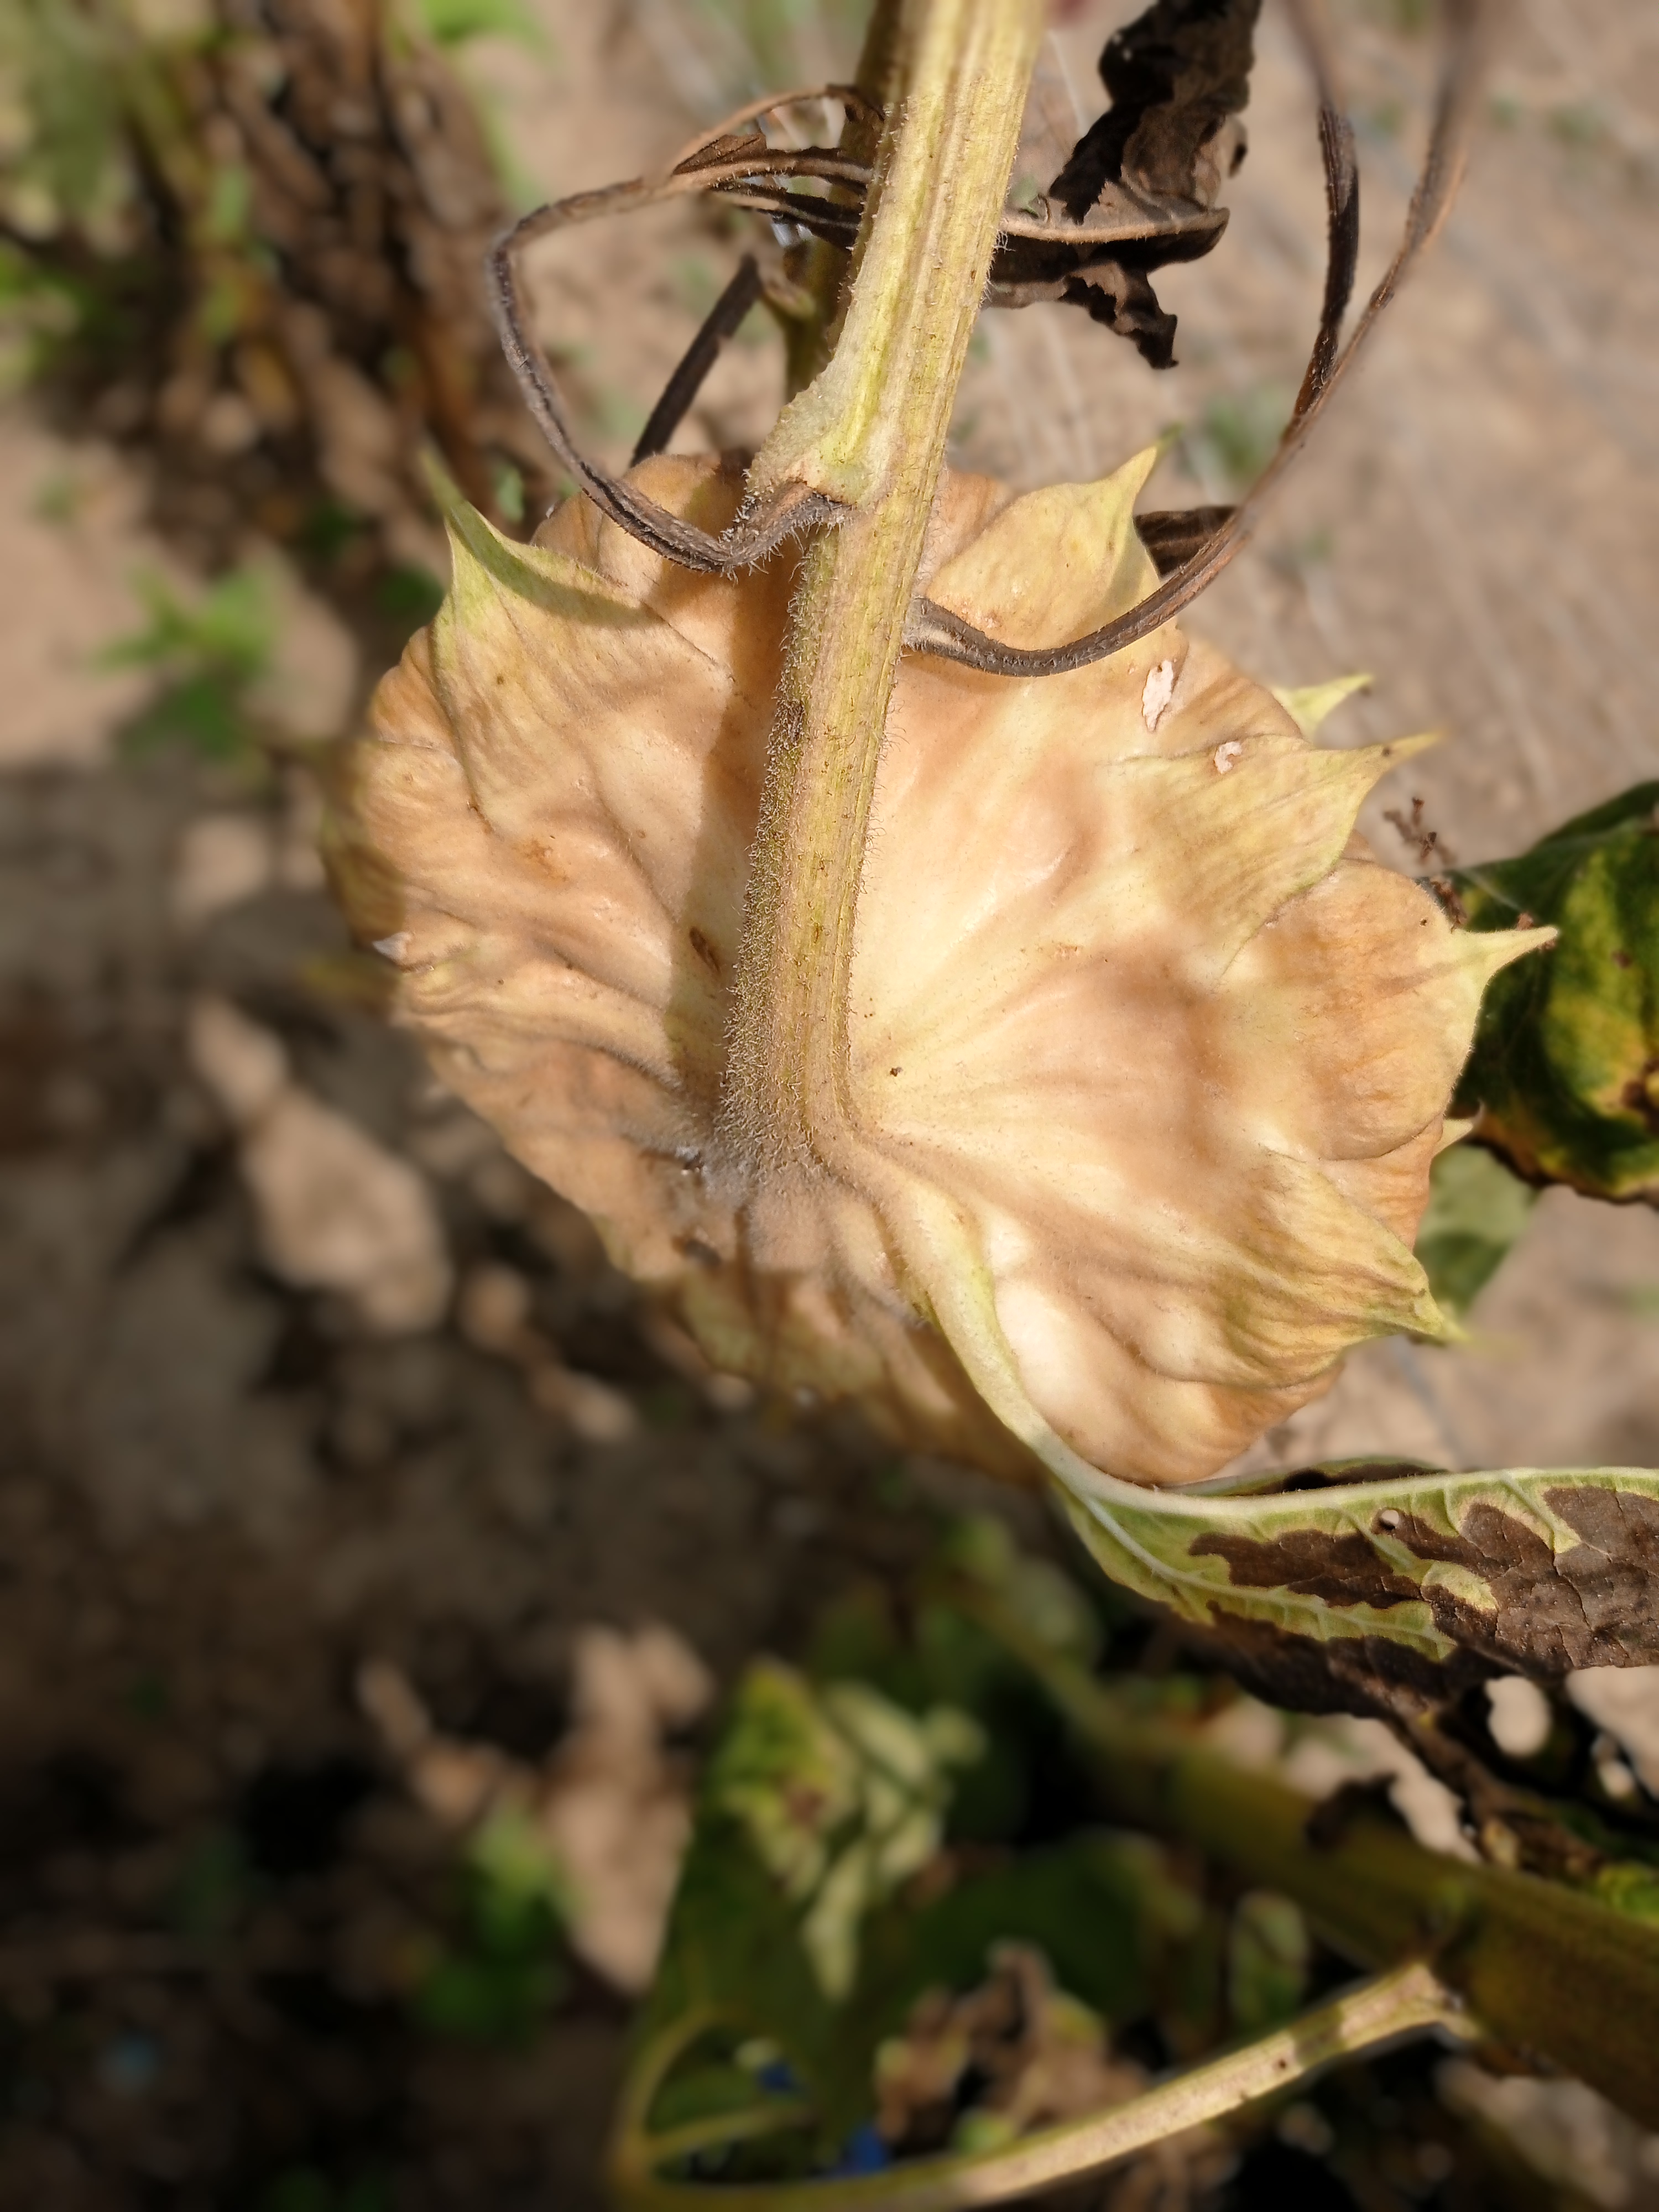
Label: Gray_mold